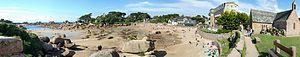
Anse de Saint-Guirec à Ploumanac'h (commune de Perros-Guirec, France). L'oratoire Saint-Guirec est visible au centre de la photographie.
Ploumanac'h est un bourg de la commune de Perros-Guirec du département des Côtes-d'Armor, dans la région Bretagne, en France. En 2015, le bourg est désigné « village préféré des Français » à la suite d'un concours organisé par France 2.
L'Anse de Saint-Guirec est située sur la commune de Perros-Guirec et fait face à l'Île de Costaérès et son château. Dans le bourg de Ploumanac'h, elle est longée par le sentier des douaniers longeant la Côte de granit rose.